Academical Choir of Nizhny Novgorod State Linguistic University

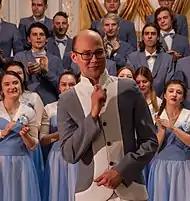
Maxim Ivanov

At present, the LUNN Choir’s music director and chief conductor is Maxim Aleksandrovich Ivanov.